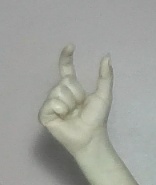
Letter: nun